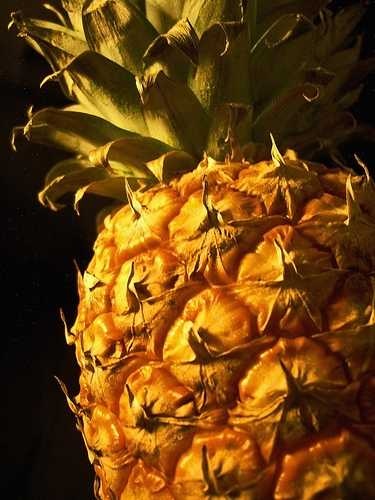
Label: Pineapple